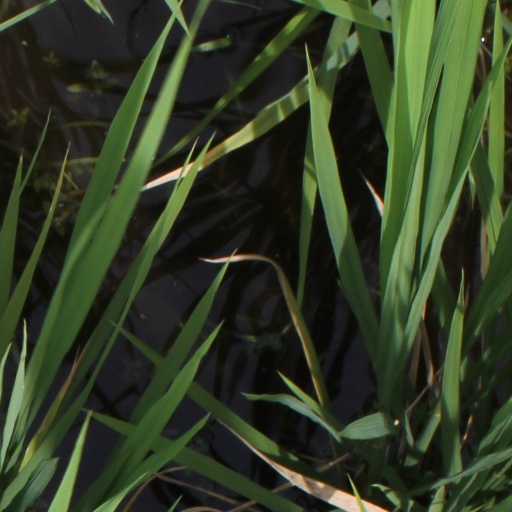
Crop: rice